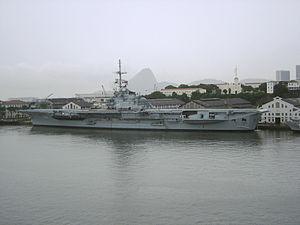
Le porte-avions brésilien São Paulo, anciennement Foch de la Marine Nationale française, dans le port de Rio de Janeiro. À l'arrière-plan, le Pain de Sucre. Português: O porta-aviões brasileiro NAe São Paulo (A-12), antigamente Foch da Marinha Francesa, ancorado no Arsenal de Marinha do Rio de Janeiro próximo ao porto. No fundo, o morro do Pão de Açúcar.
Le port de Rio de Janeiro est un port maritime brésilien, situé dans une anse de la baie de Guanabara, sur le territoire de la ville de Rio de Janeiro, capitale de l'État de Rio de Janeiro.
Voici la liste des navires de la Marine militaire brésilienne en service en 2019 ou à venir.
Le NAe São Paulo était un porte-avions de la classe Clemenceau, en service dans la marine brésilienne. Le São Paulo fut initialement construit en 1963 pour la marine française sous le nom de Foch, puis fut transféré en 2000 au Brésil, où il est devenu le nouveau capital ship de la marine brésilienne. Selon la publication Jane's Fighting Ships au cours de sa carrière dans la marine brésilienne, le São Paulo a souffert de problèmes de maintenance et n'a jamais réussi à fonctionner plus de trois mois à la suite sans avoir besoin de réparations et d'entretien. Le 14 février 2017, la marine a annoncé la désactivation du bâtiment et son désarmement ultérieur, ce qui fut finalement effectué le 22 novembre 2018.